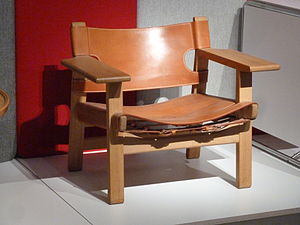
Børge Mogensen / Galleri
Børge Westergaard Mogensen blev udlært som møbelsnedker med svendebrev 1934. Uddannet til møbelarkitekt ved Kunsthåndværkerskolens Møbelhøjskole 1936-38 og ved Kunstakademiets Møbelskole 1938-42. Ansat på Kaare Klints og Mogens Kochs tegnestuer 1938-42. Leder af Fællesforeningen for Danmarks Brugsforeningers møbeltegnestue 1942-50. Lærer på Kunstakademiets Møbelskole 1945-47. Egen tegnestue fra 1950. Deltog i Snedkerlaugets årlige møbeludstillinger og i Landsforeningen Dansk Kunsthåndværk udstillinger i Danmark og i udlandet. Separatudstilling i London 1961. Har blandt andet tegnet møbelserier for snedkermester Erhard Rasmussen, AB Karl Andersson & Söner, Curt Danel, Fredericia Stolefabrik A/S, Fritz Hansens Eftf A/S, P. Lauritzen & Søns Møbelfabrik, C.M. Madsens Fabrikker. Tegnede fra 1953 boligtekstiler for tekstilfirmaet C. Olesens Cotilkollektion. Tilkendt Eckersbergs Medaille1950 og C.F. Hansens Medaille1972.